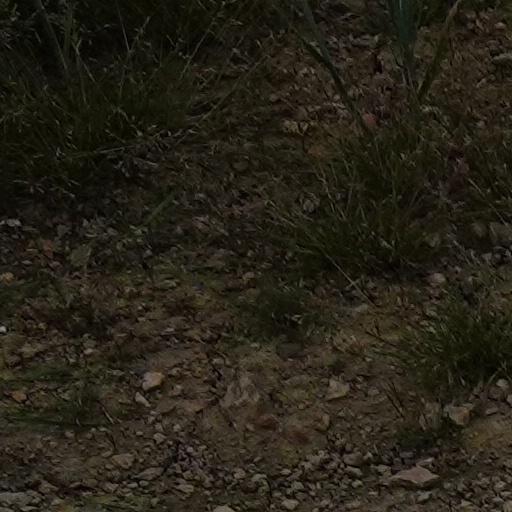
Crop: wheat